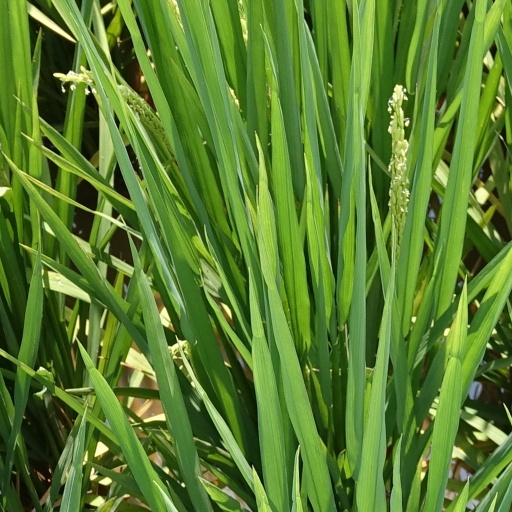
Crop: rice